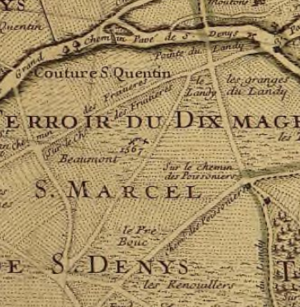
Plan du terroir de St Denis en France et des paroisses de la Chapelle, d'Aubervilliers, de la Cour-neuve, de Stains, de Pierrefitte, de Villetaneuse, d'Epinay, et St. Ouën / par P. Loriot
L'avenue des Fruitiers est une voie de communication de Saint-Denis.
L'Estrée est le nom d'une ancienne route qui allait de Paris à Saint-Denis en suivant le parcours de la Nationale 1.